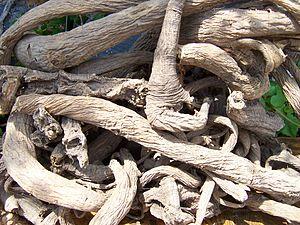
La liqueur de gentiane est une boisson apéritive amère et alcoolisée fabriquée par macération et distillation de racines de gentiane jaune d'Auvergne qui lui confèrent son amertume bien spécifique.